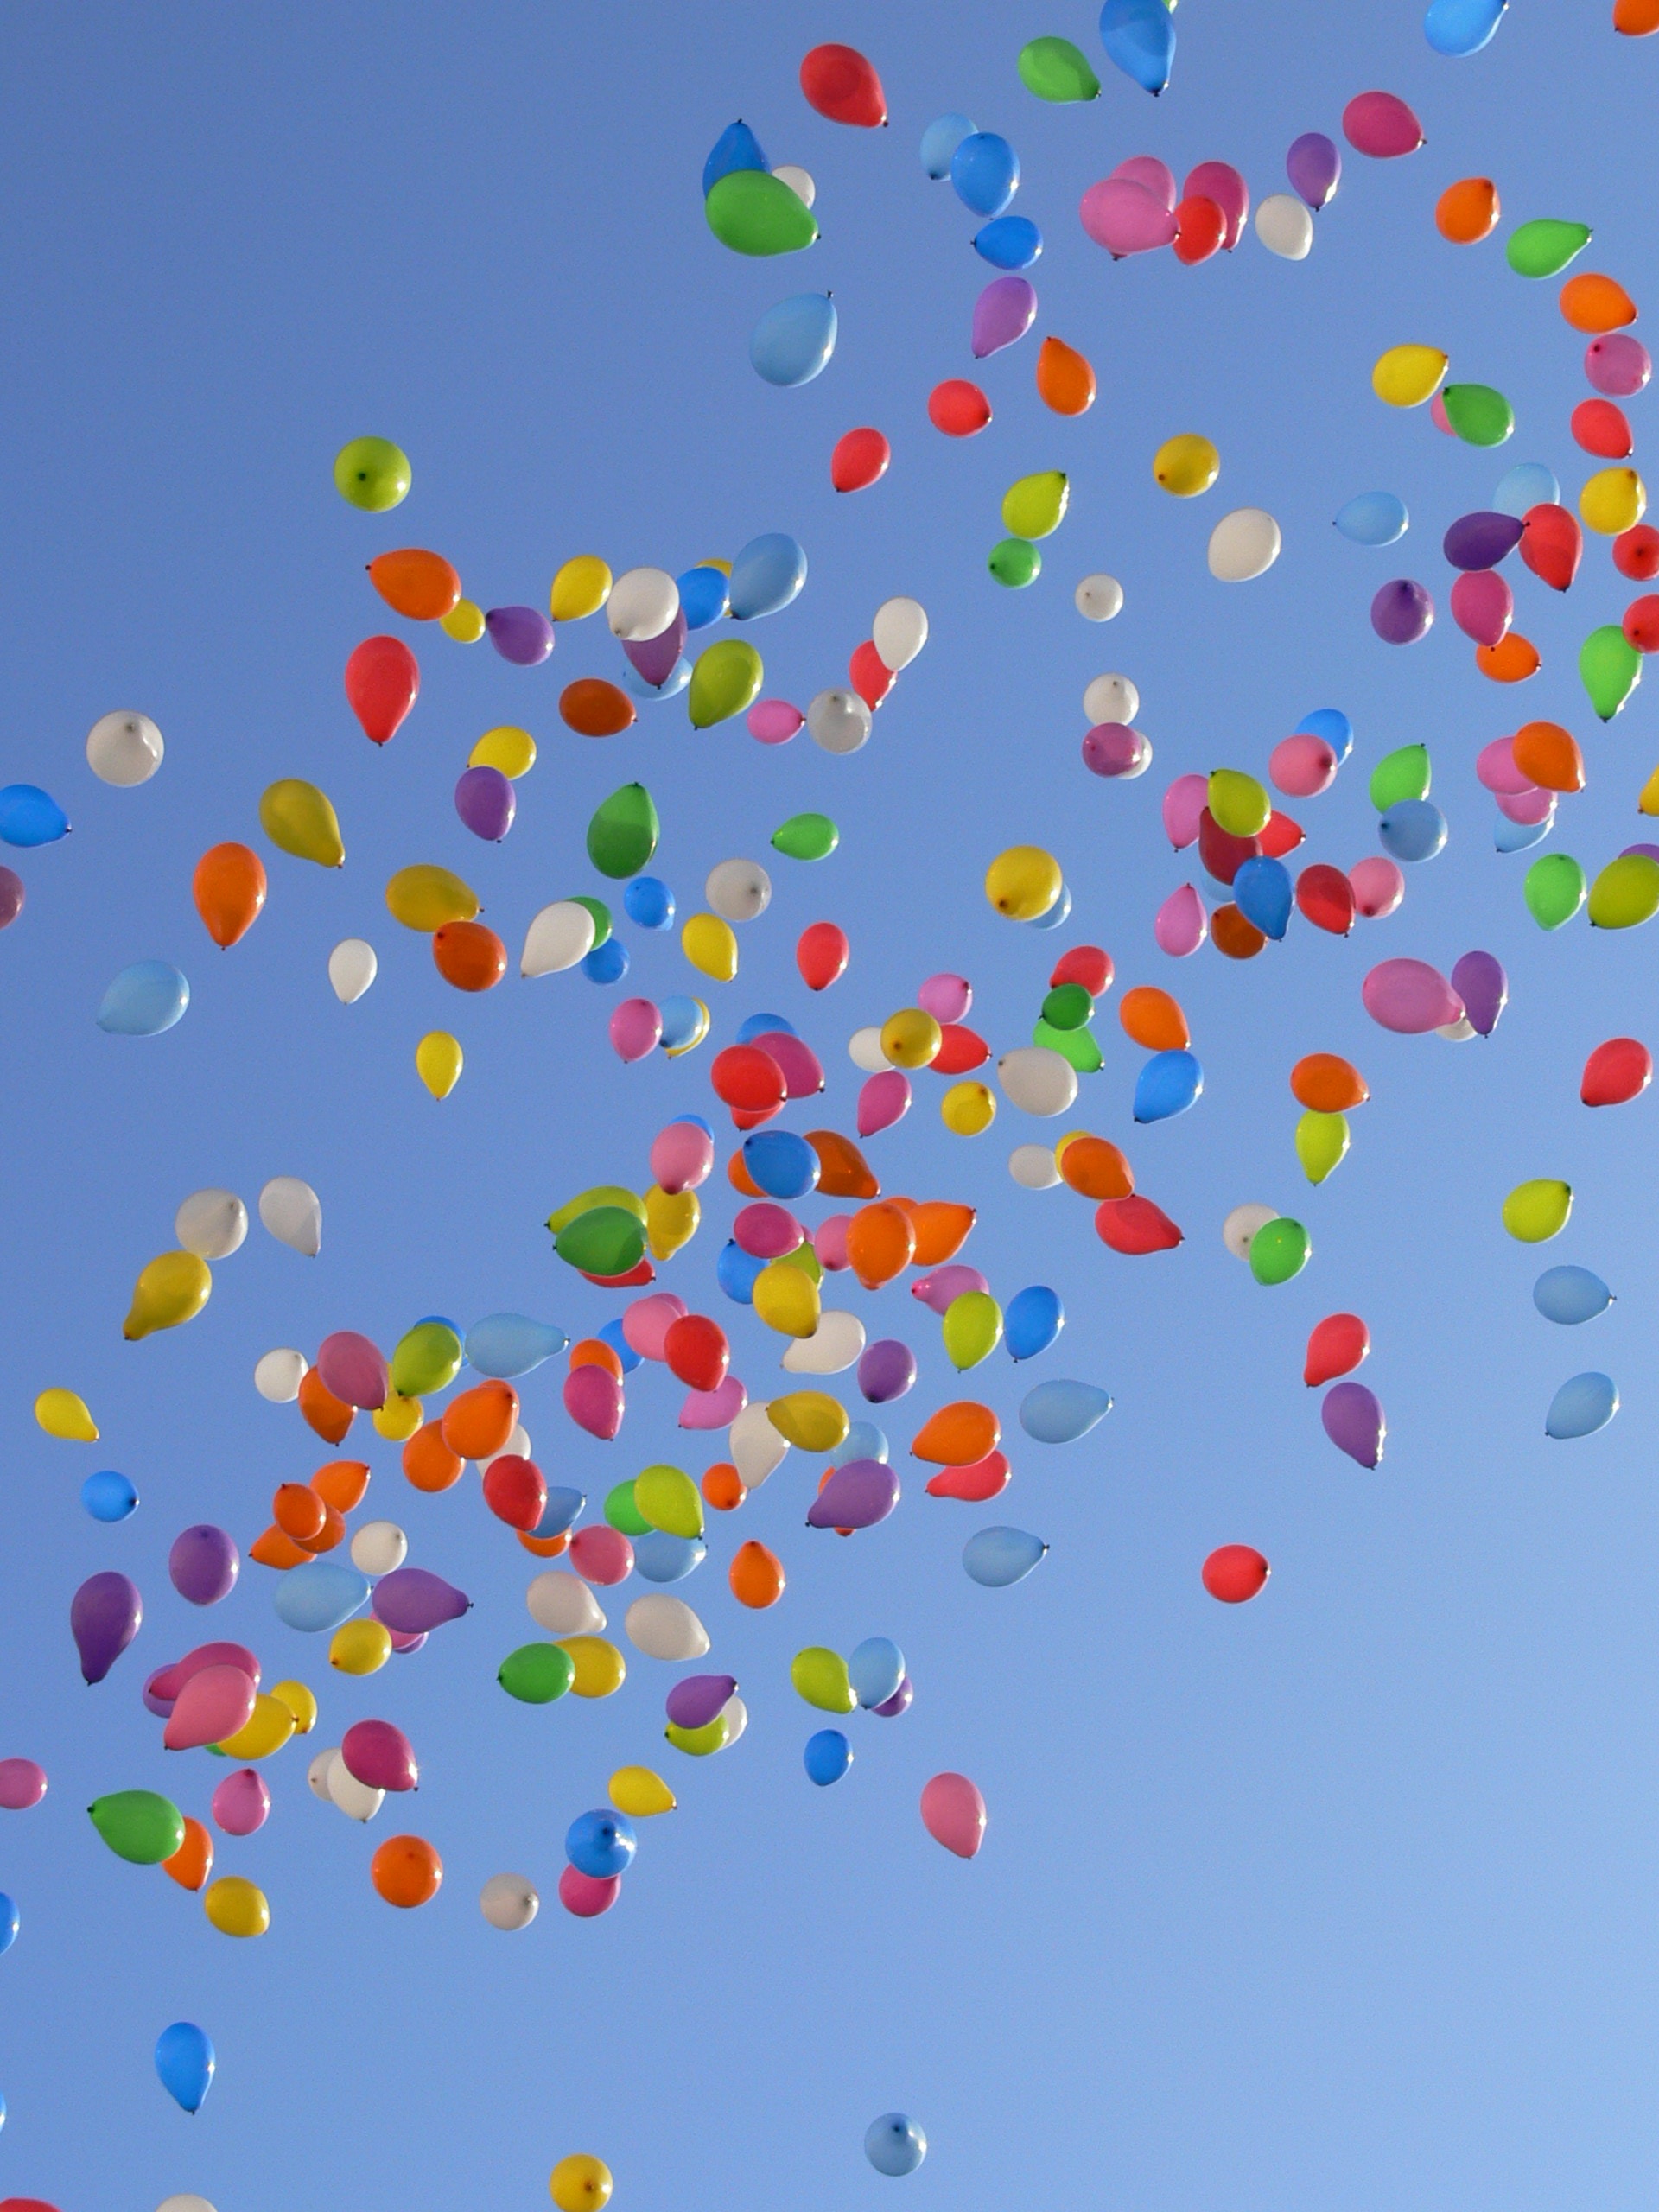
sky, petal, balloon, hot air balloon, line, color, toy, circle, illustration, balloons